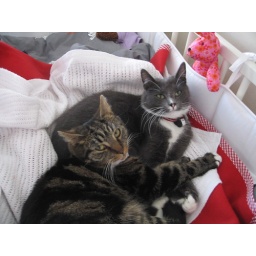
Guilty cats in Selmas bed ; )